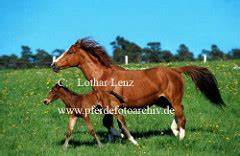
Label: horse